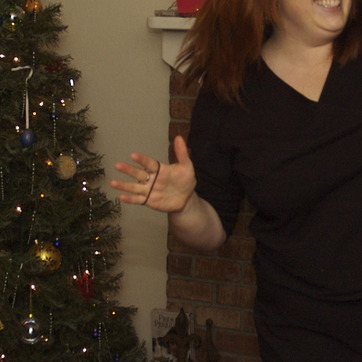
Material: skin